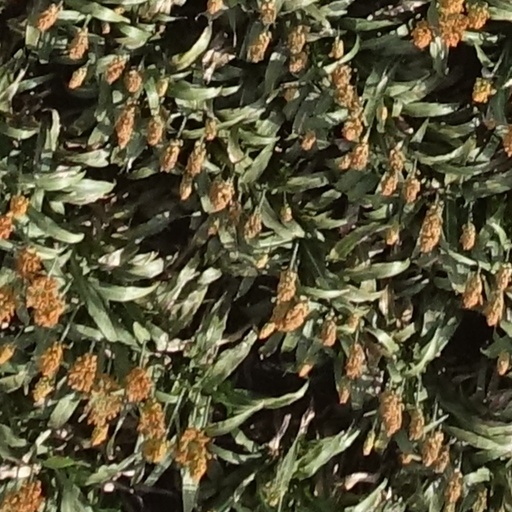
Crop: sorghum